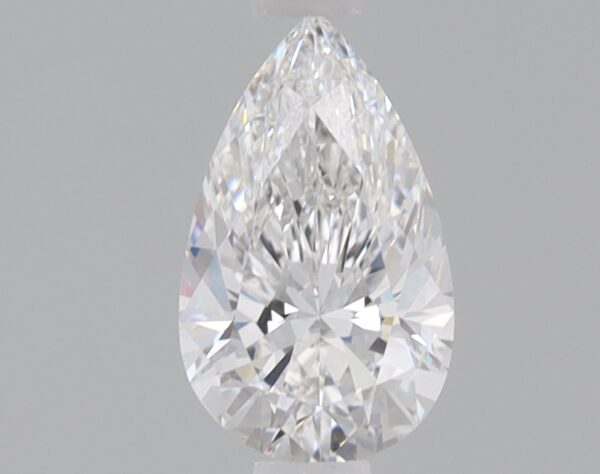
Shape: pear
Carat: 0.71
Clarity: VS2
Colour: E
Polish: EX
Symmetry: EX
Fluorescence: NONE
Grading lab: IGI
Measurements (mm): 8.18 x 4.94 x 3.13